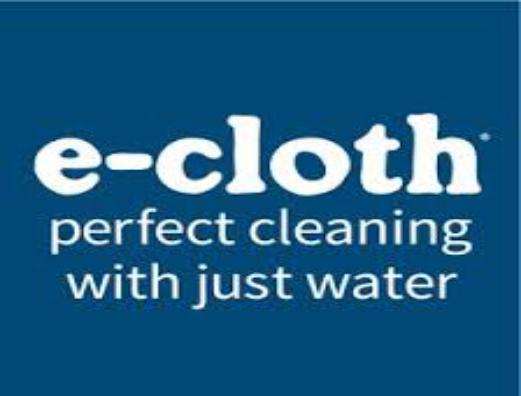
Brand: E-CLOTH
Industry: Necessities